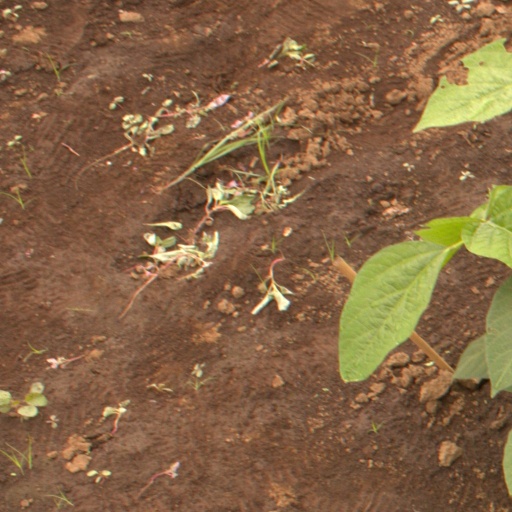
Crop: soybean